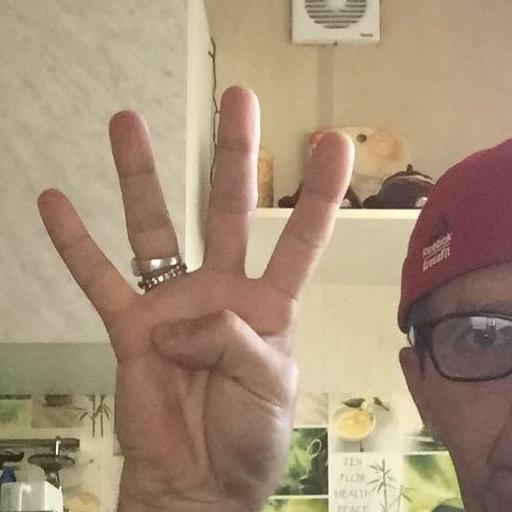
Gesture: four